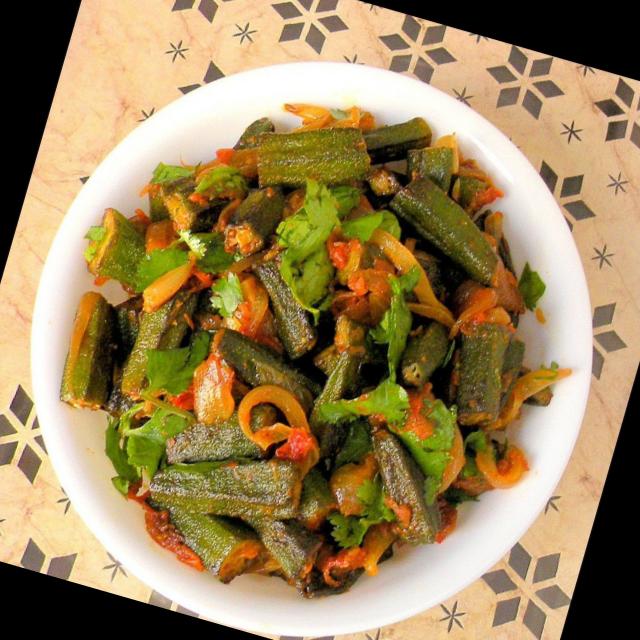
Dish: bhindi_masala